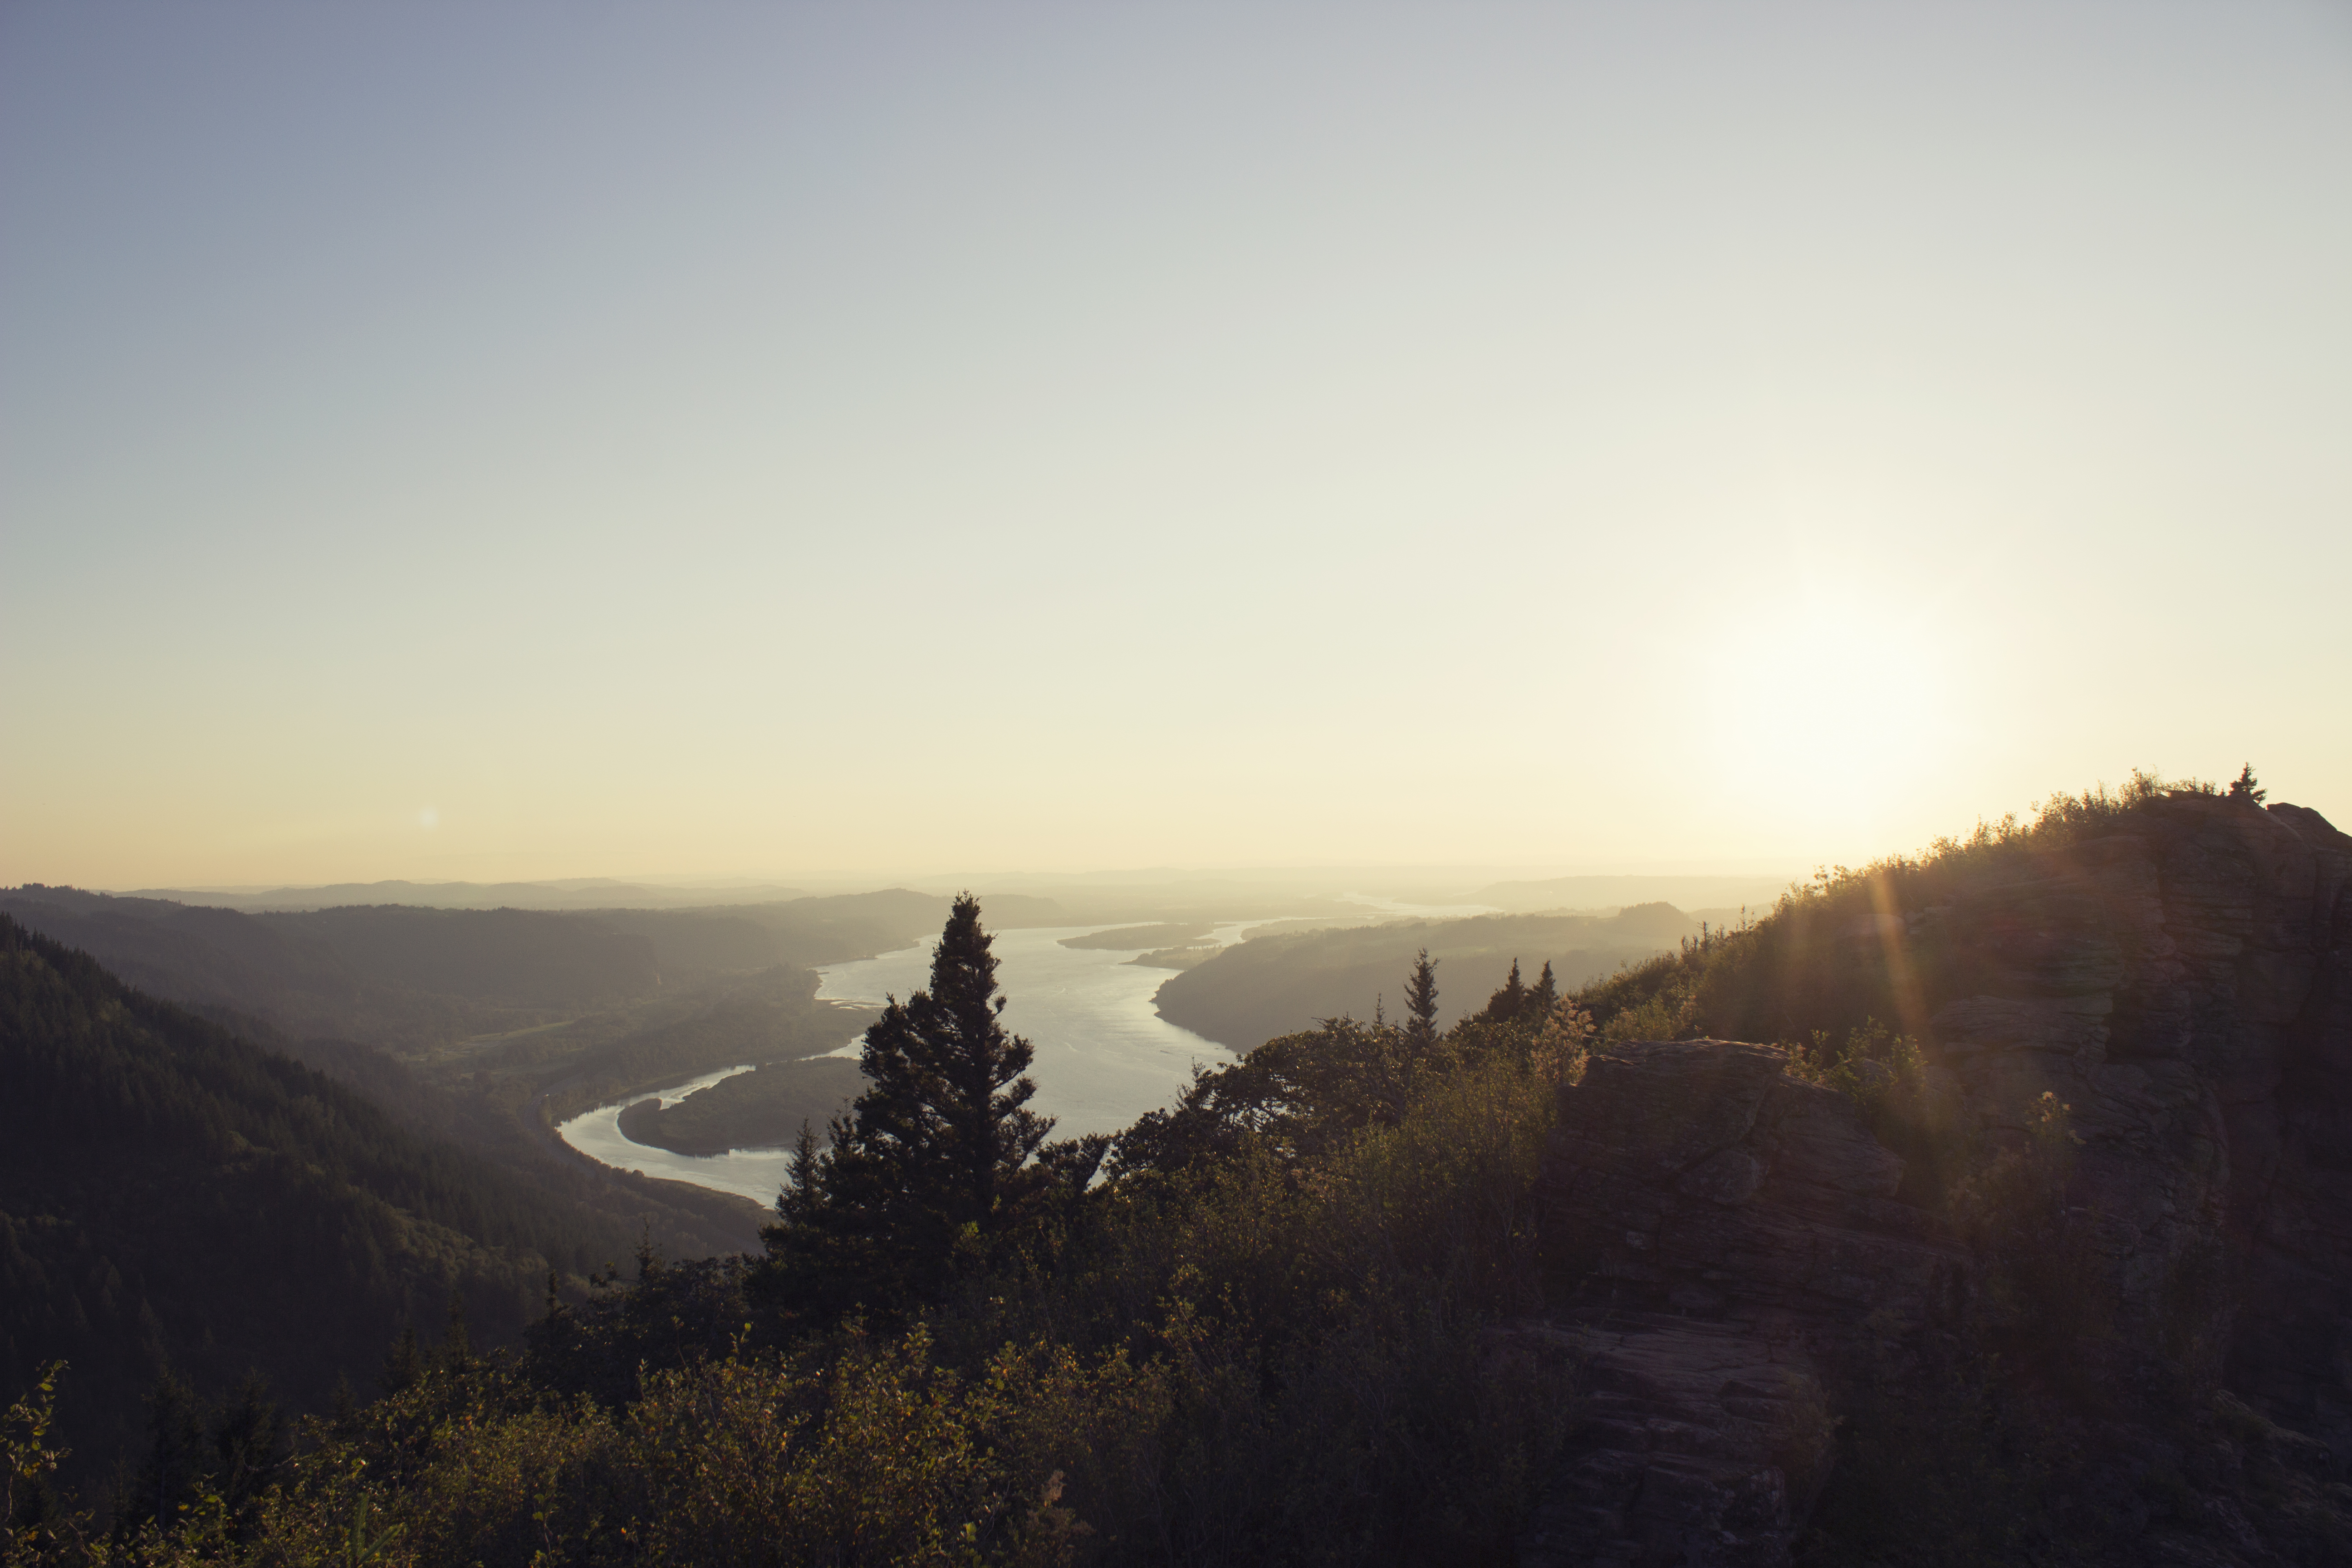
landscape, water, nature, outdoor, horizon, mountain, sky, sunshine, sun, sunrise, sunset, countryside, sunlight, morning, hill, dawn, river, valley, mountain range, dusk, evening, scenic, summit, trees, hills, publicdomain, atmospheric phenomenon, mountainous landforms